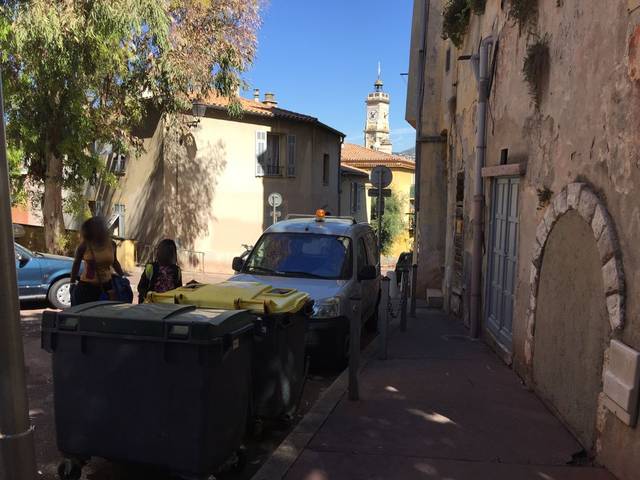
Region: France
Coordinates: 43.698, 7.279